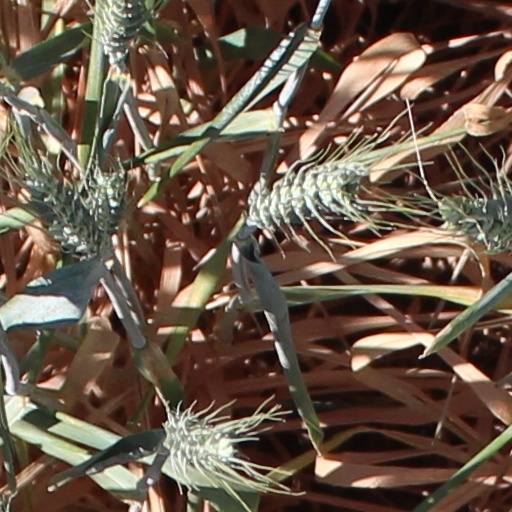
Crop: wheat